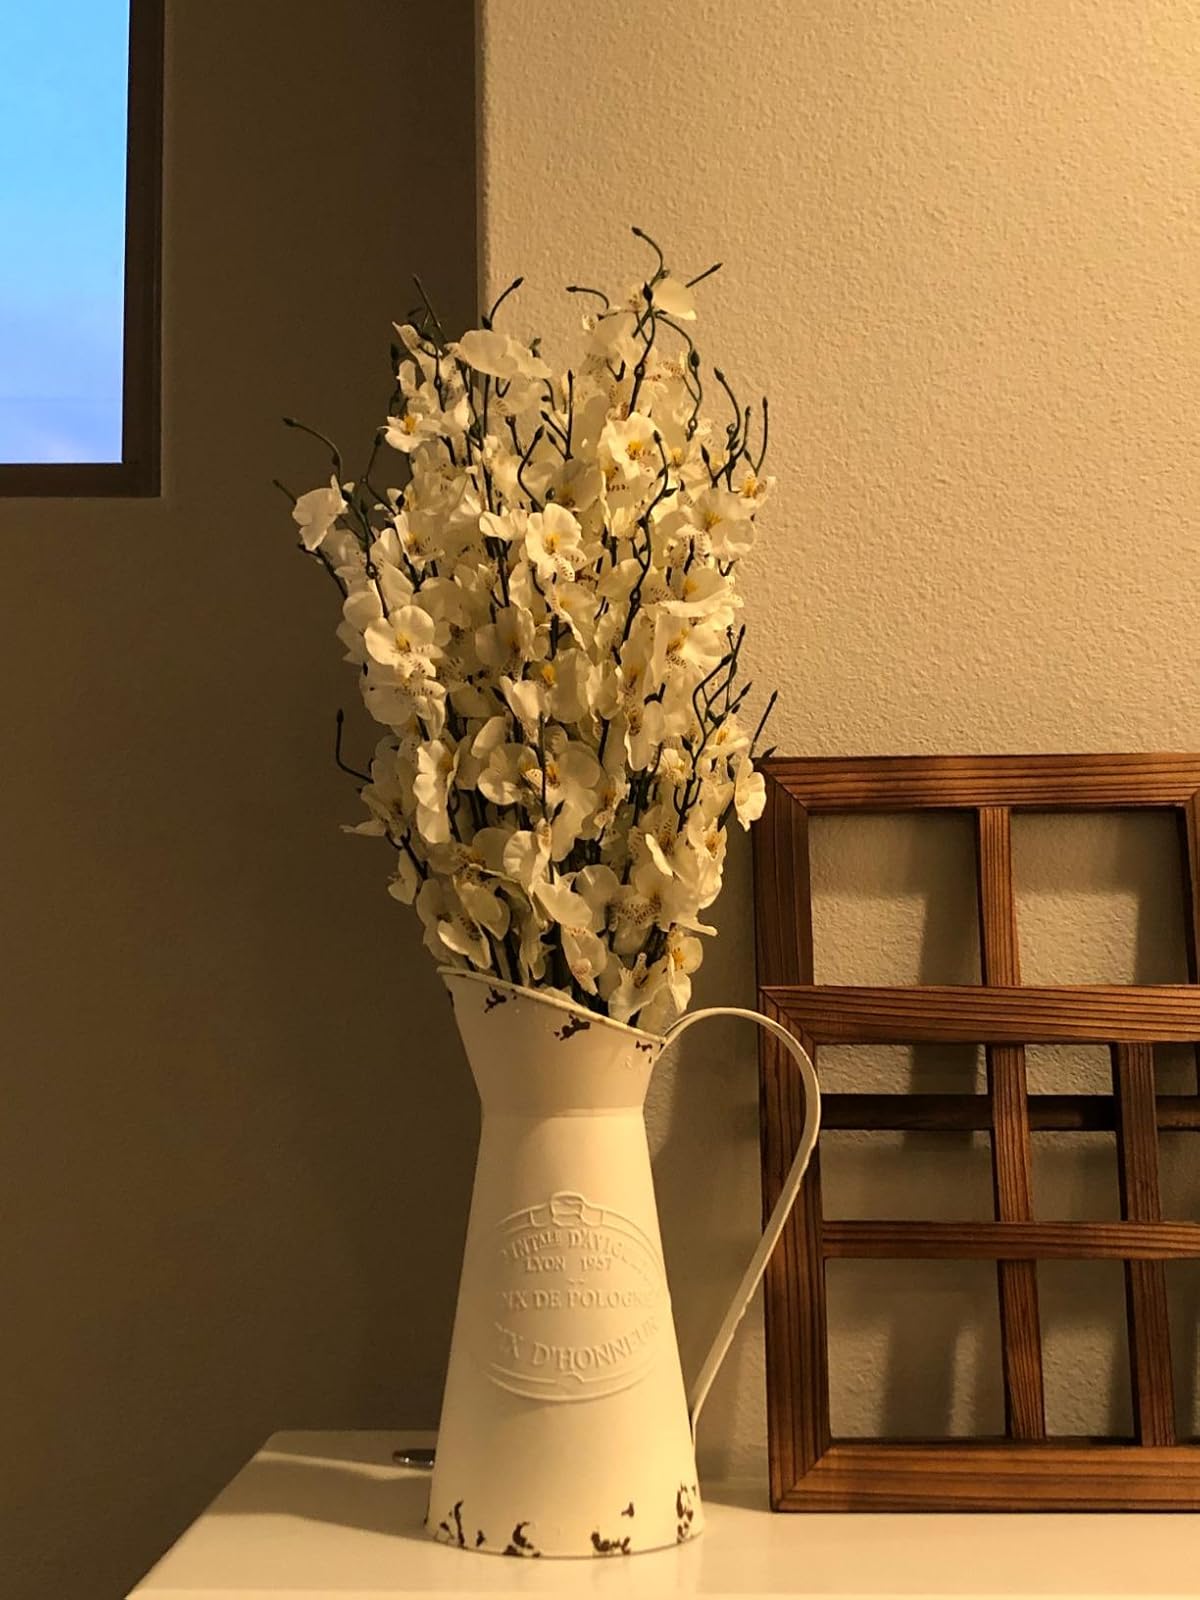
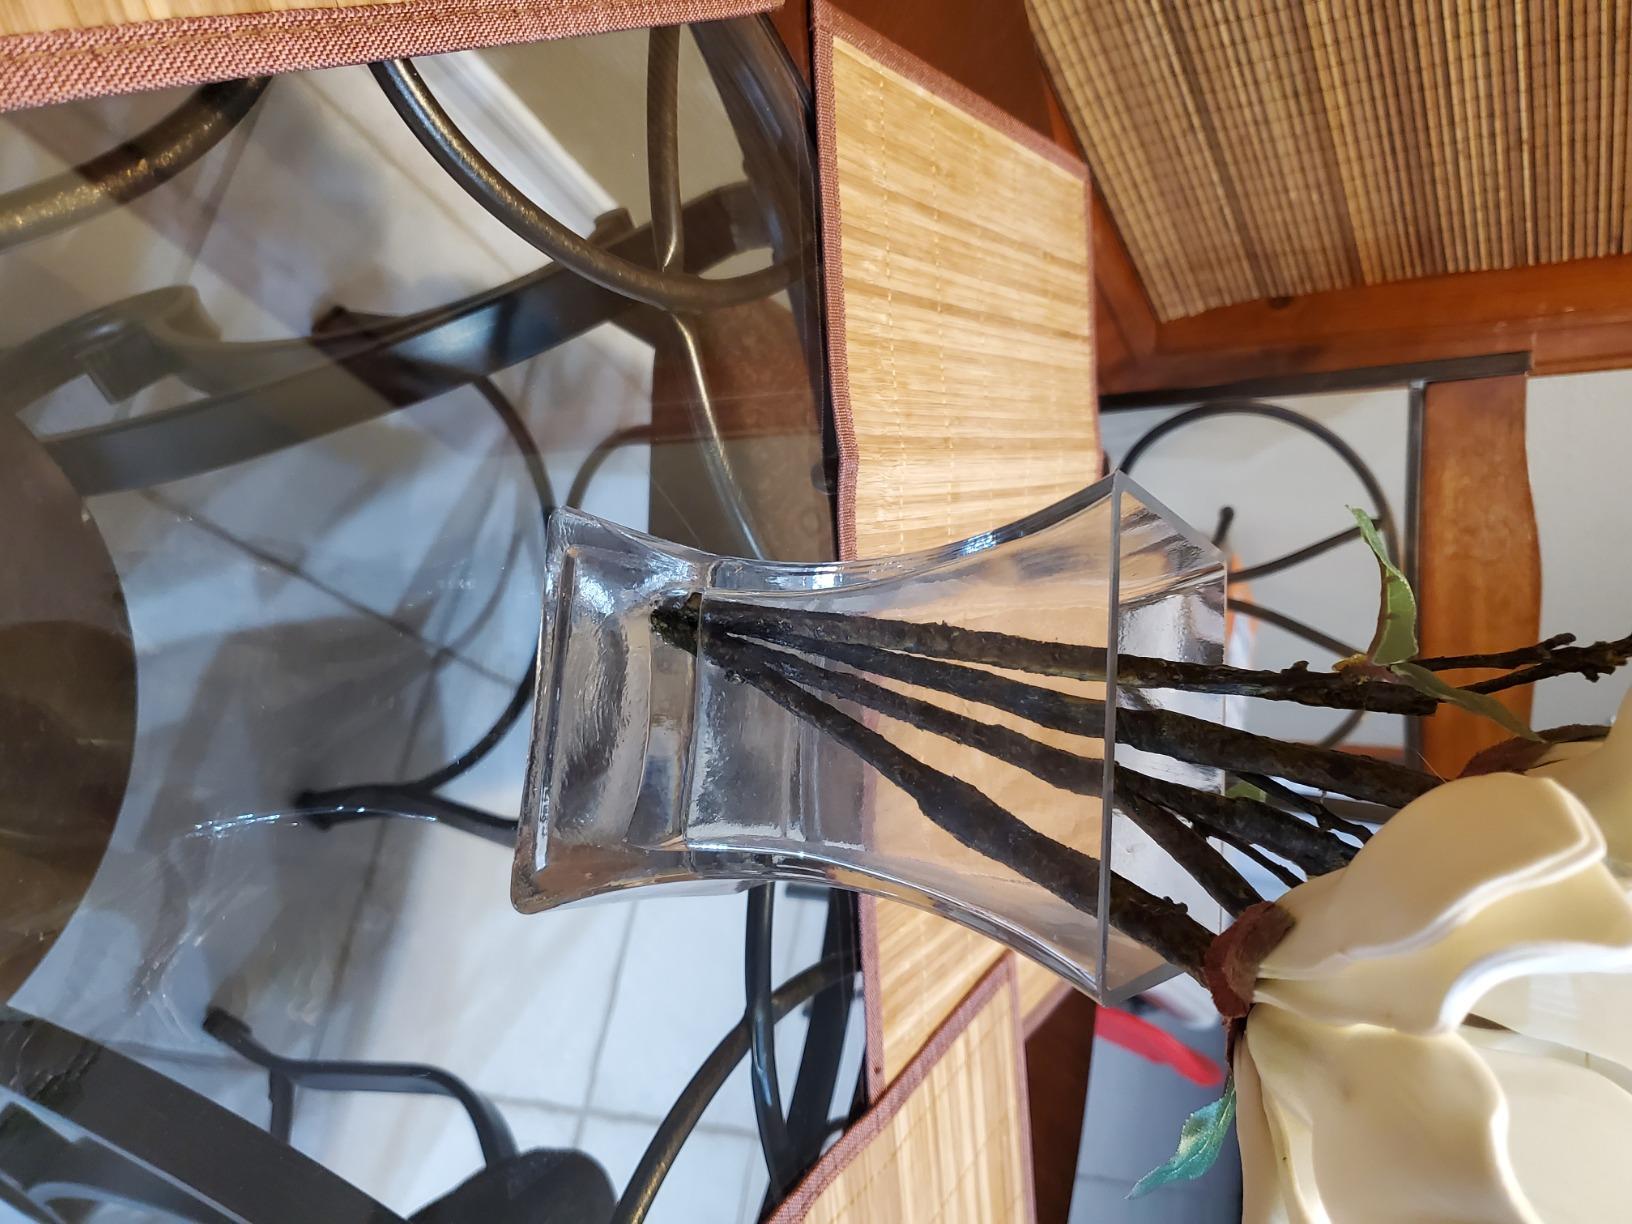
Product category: vase
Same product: no